Makran

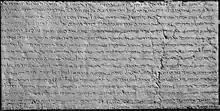
Parthian version of the Shapur I inscription at Ka'ba-ye Zartosht.

The southern part of Balochistan is called "Kech Makran" on the Pakistani side and Makran on the Iranian side which is also the name of a former Iranian province. The location corresponds to that of the Maka satrapy in Achaemenid times. The Sumerian trading partners of Magan are identified with Makran. In Varahamihira's Brihat Samhita, there is a mention of a tribe called "Makara" inhabiting the lands west of India. Arrian used the term "Ichthyophagi" (Ancient Greek for "fish eaters") for inhabitants of coastal areas, which has led to a suggestion to derive "Makran" from the modern Persian term "māhī khorān", meaning "fish eaters".